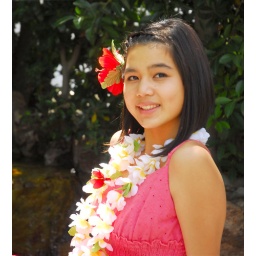
She looks very pretty in a simple summer dress and a hibiscus flower on her hair.